Question: Please indicate a possible affordance area of the jump_skis that can be used for attaching to boots
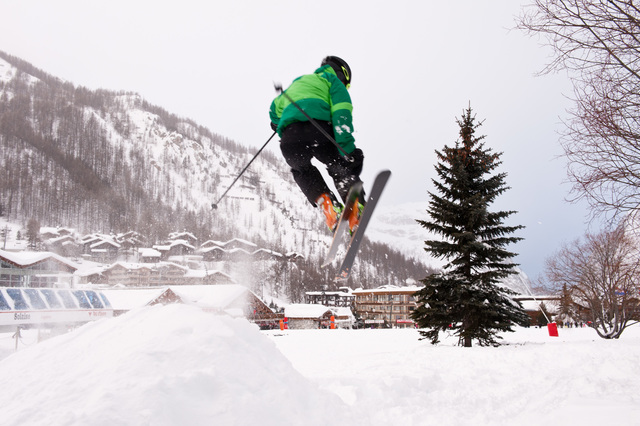
Answer: [336.248, 166.852, 394.819, 281.614]